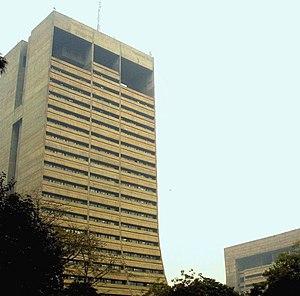
Civic Centre, Kuldip Singh architect, 1965-1983. Bibl: Architectures contemporaines. Inde Stefania Rössl. Actes Sud 2010. Page 7